Stephen Goldblatt

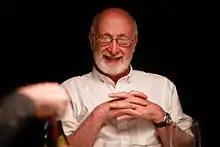
Goldblatt in 2010

Stephen Goldblatt, (born 29 April 1945) is a South African-born British cinematographer.